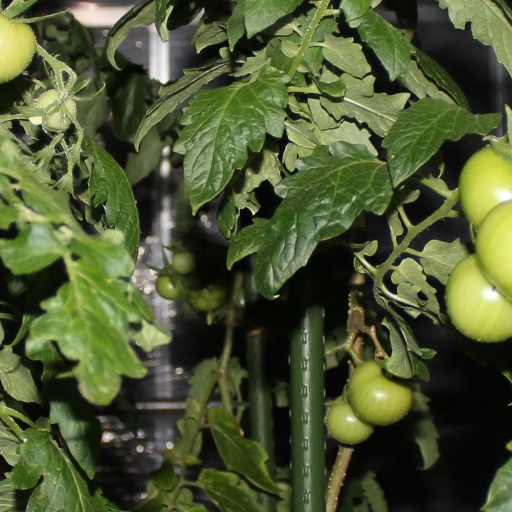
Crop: tomato